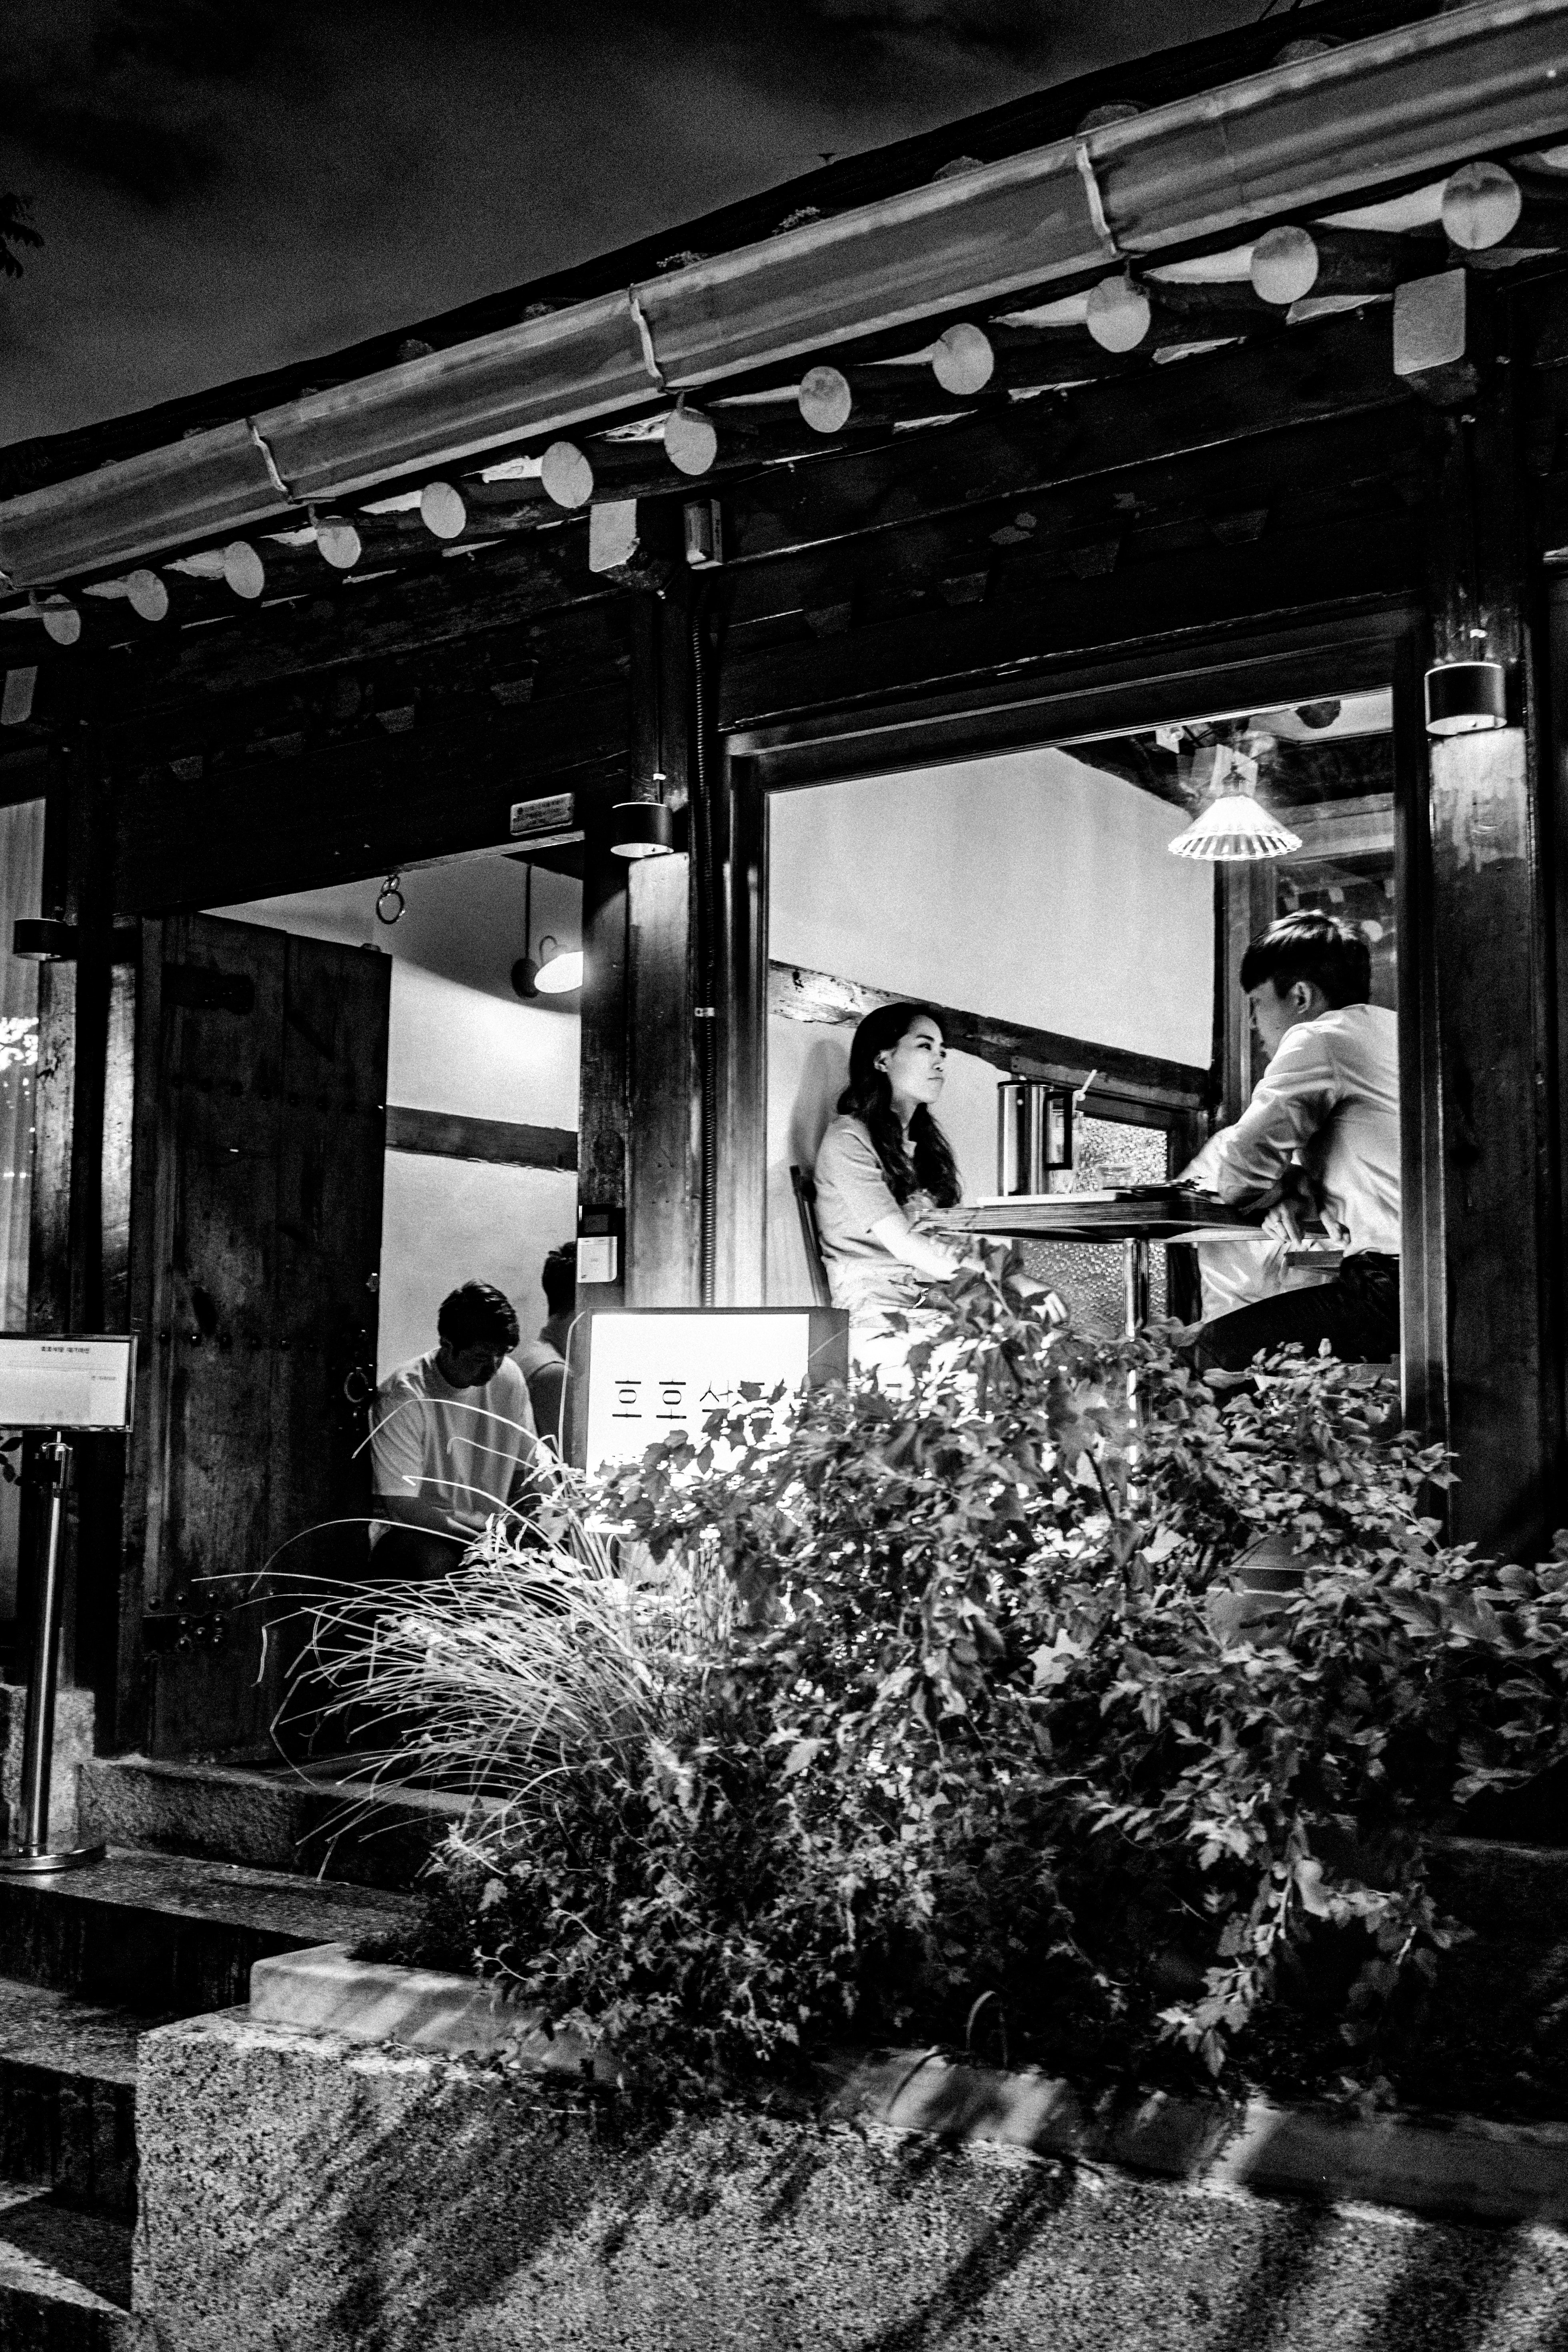
monochrome, black and white, monochrome photography, photography, architecture, building, house, stock photography, style